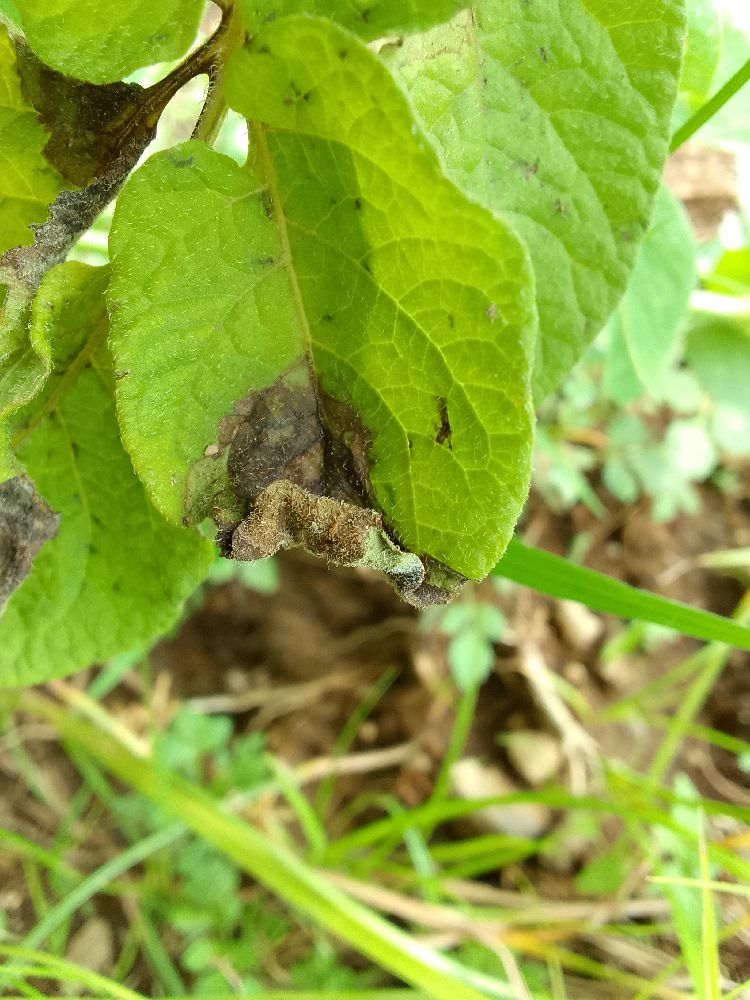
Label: Late blight